Seypidin Azizi

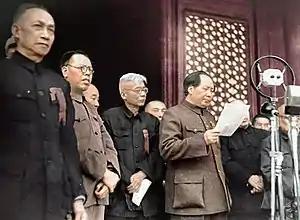

Seypidin Azizi was born in Tacheng to an influential Uyghur trader family originally from Artush. He attended school in Xinjiang and then moved to the Soviet Union in 1935, joining the Communist Party of the Soviet Union (CPSU) and studying at the Central Asia Political Institute in Tashkent. He returned to Xinjiang as a Soviet agent, instigating the Soviet-backed Ili Rebellion against the Republic of China government in northwest Xinjiang in 1937. He was deemed a “radical young man” by Sheng Shicai, resulting in his exile to the border city of Tacheng. Following the onset of the Anti-Japanese War, he vigorously advocated for anti-Japanese patriotic ideology and was appointed as the secretary-general and vice-president of the Tacheng Uyghur Culture Promotion Association. He was apprehended by the Kuomintang in Tacheng during the celebration of International Labor Day on 1 May. He continued his resistance while incarcerated, prompting the Kuomintang regime to free him during a large-scale protest march.